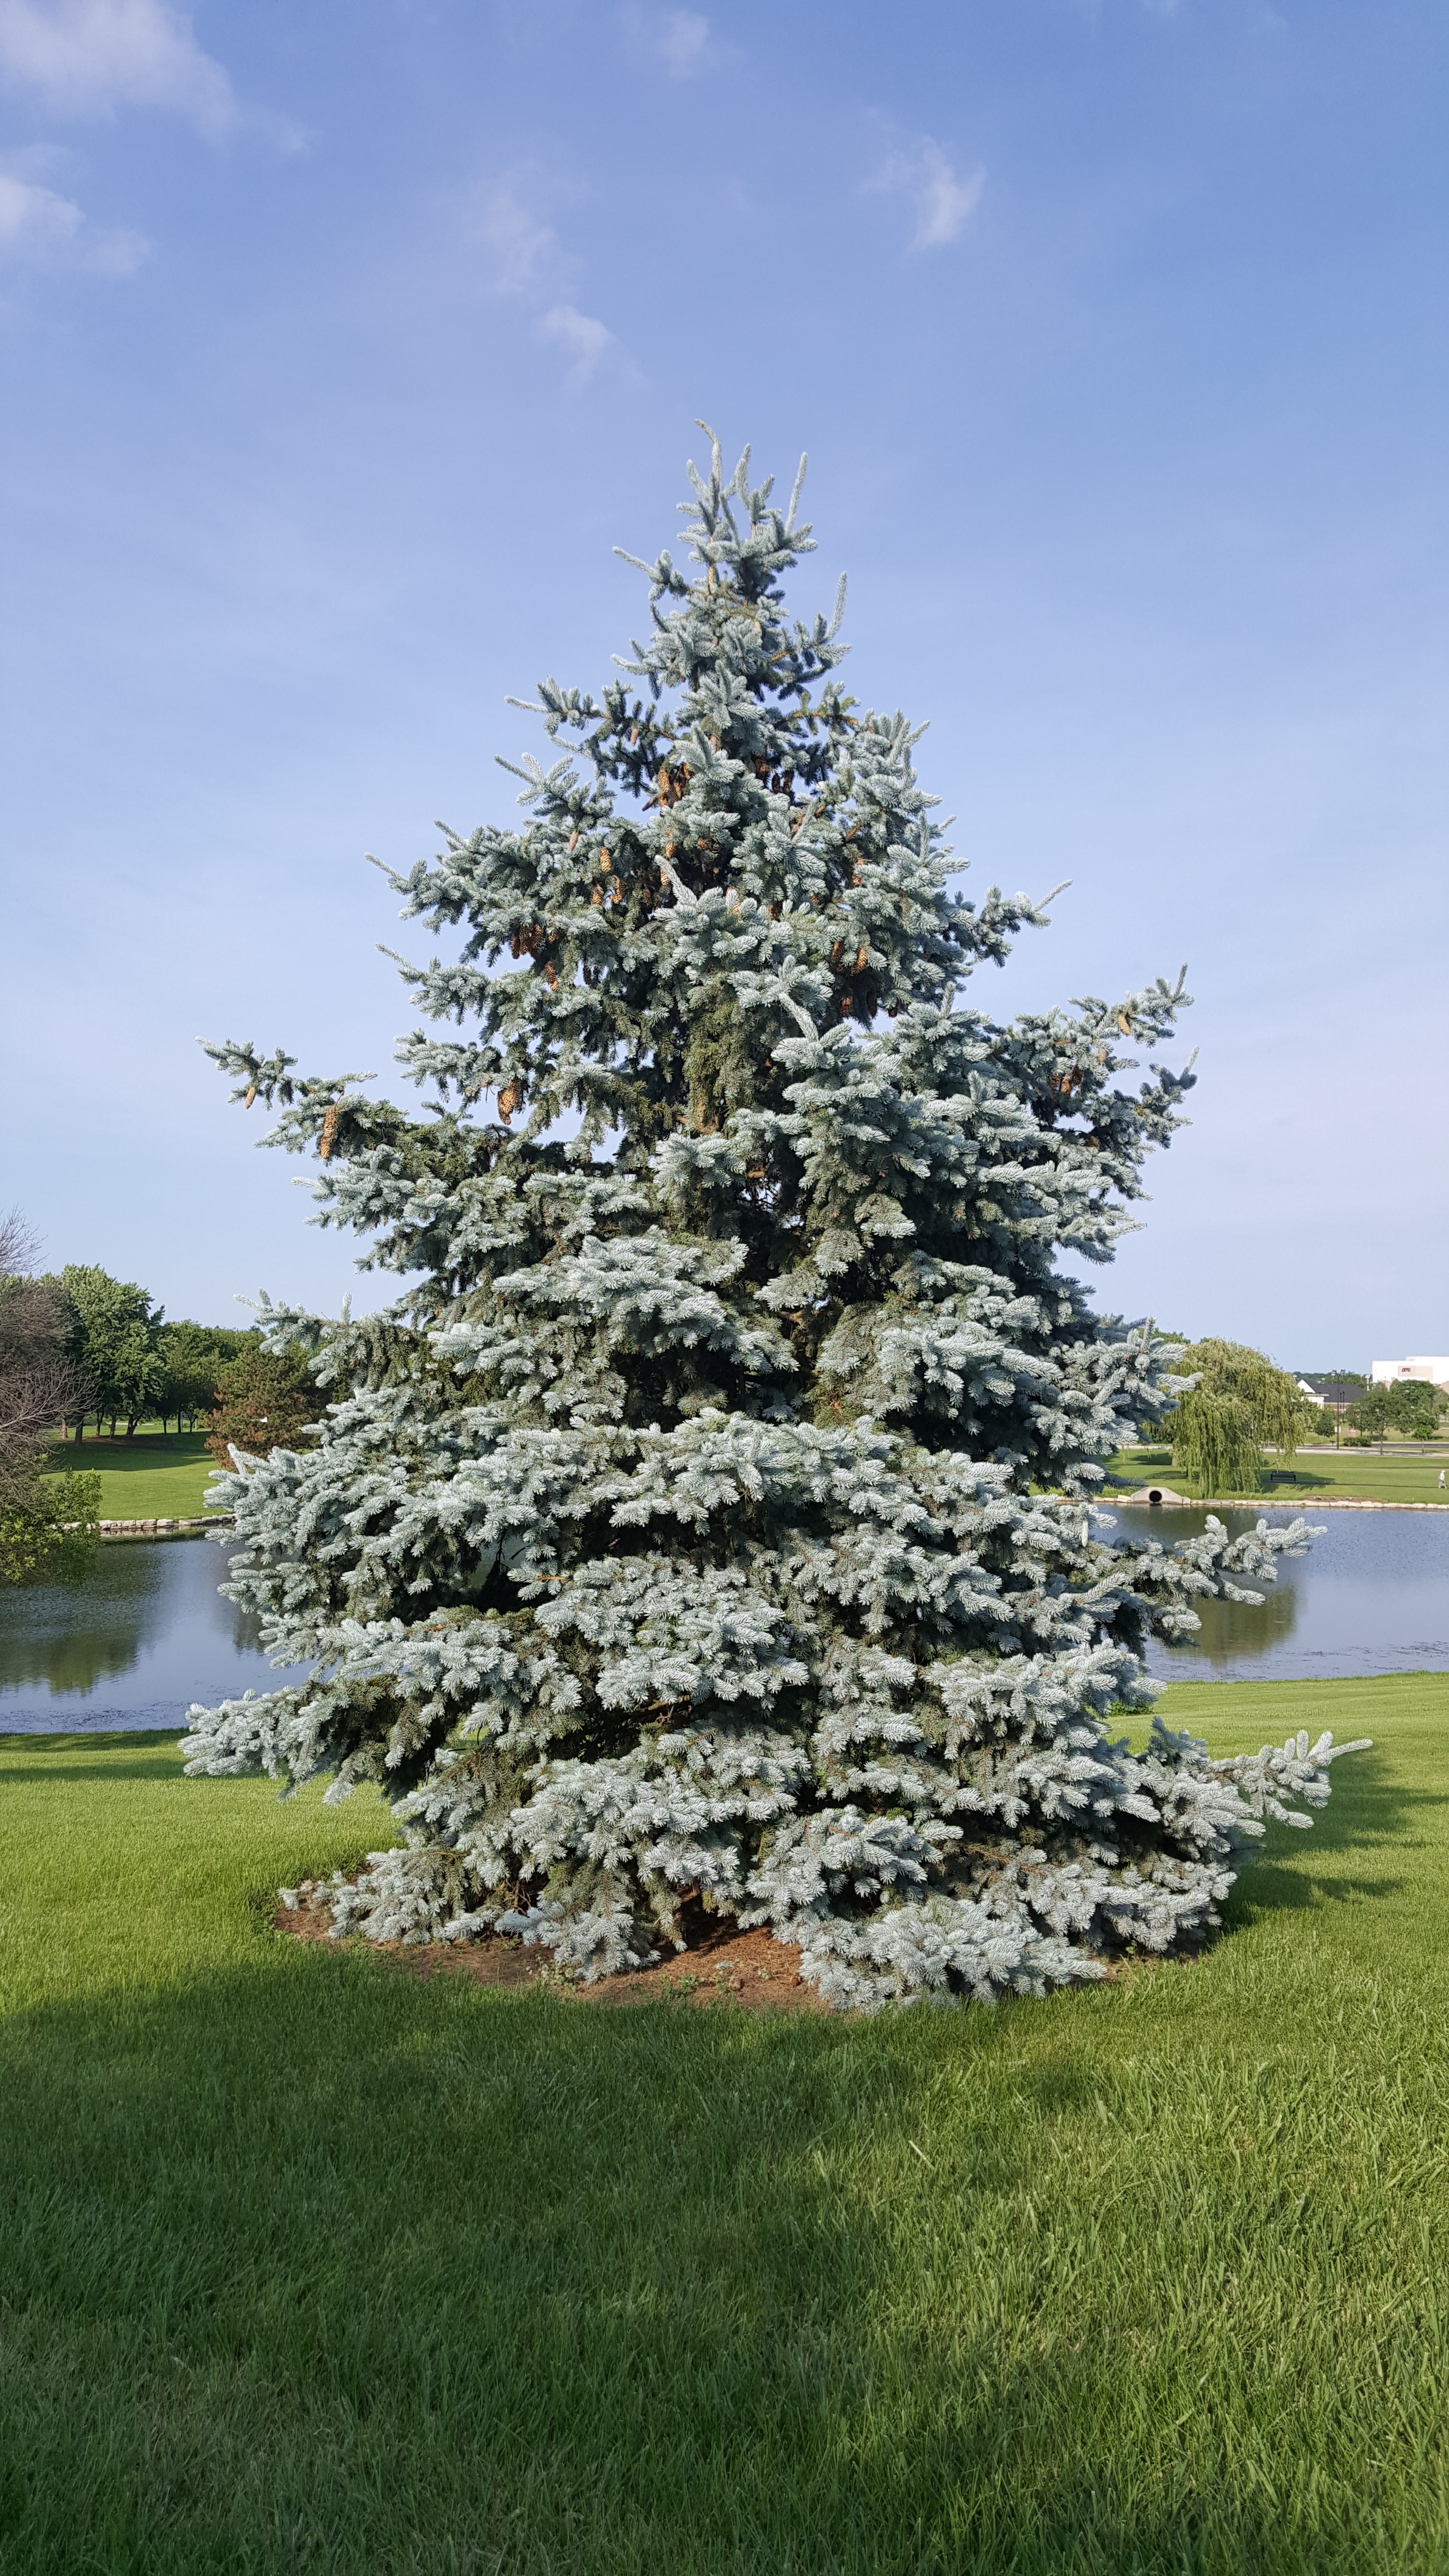
tree, nature, grass, plant, flower, lake, summer, botany, garden, fir, christmas tree, conifer, trees, spruce, sunny day, woody plant, land plant